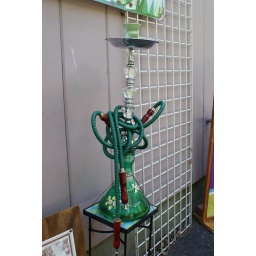
just hanging out in an alley by the kitchen door